Alwarthirunagari Permual Temple

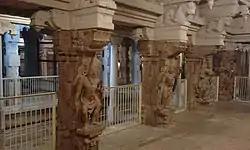
Hall near the sanctum

Alwar Tirunagari is believed to be the largest town in the time of Pandya kings. The distinguishing name, with "Alvar" in Tamil prefixed to "Thirunagari" means the people who spoke languages first and speaks correct language. The temple is considered the birthplace of Nammalvar, considered the most prominent among the twelve Alvars Saints. Nammalvar has contributed more than thousand verses out of the four thousand in "Naalayira Divya Prabhandam", the Vaishnava canon.